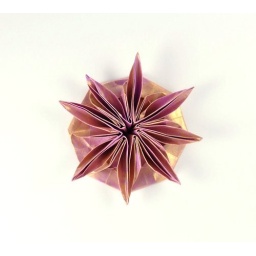
Designer: Tomoko FuseDiagram: Origami Rosettes/Flower Patterns book by Tomoko FuseFolder: gailprenticeUnit: one octagon Paper: Copy paper colored with acrylic paint